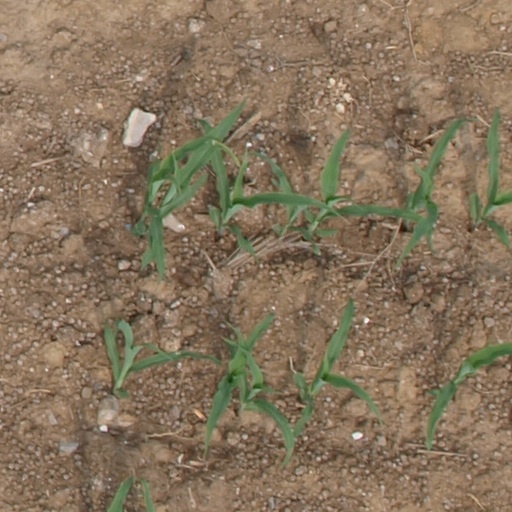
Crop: maize; corn